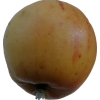
Label: Apple 14